German involvement in Georgian–Abkhaz conflict

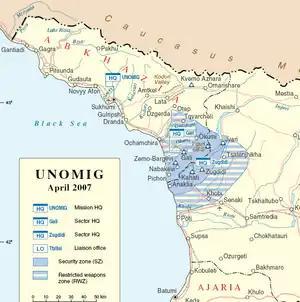
Map showing security zone

German military observers and paramedics served in the Georgia/Abkhazia crisis zone as part of the United Nations Observer Mission in Georgia (UNOMIG). The German involvement started in 1993. The doctors and paramedics from the German Armed Forces provide medical support to UNOMIG Sukhumi Headquarters and to the Gali and Zugdidi sectors. From 1993 until 2002, the head of UNOMIG was Dieter Boden from Germany.